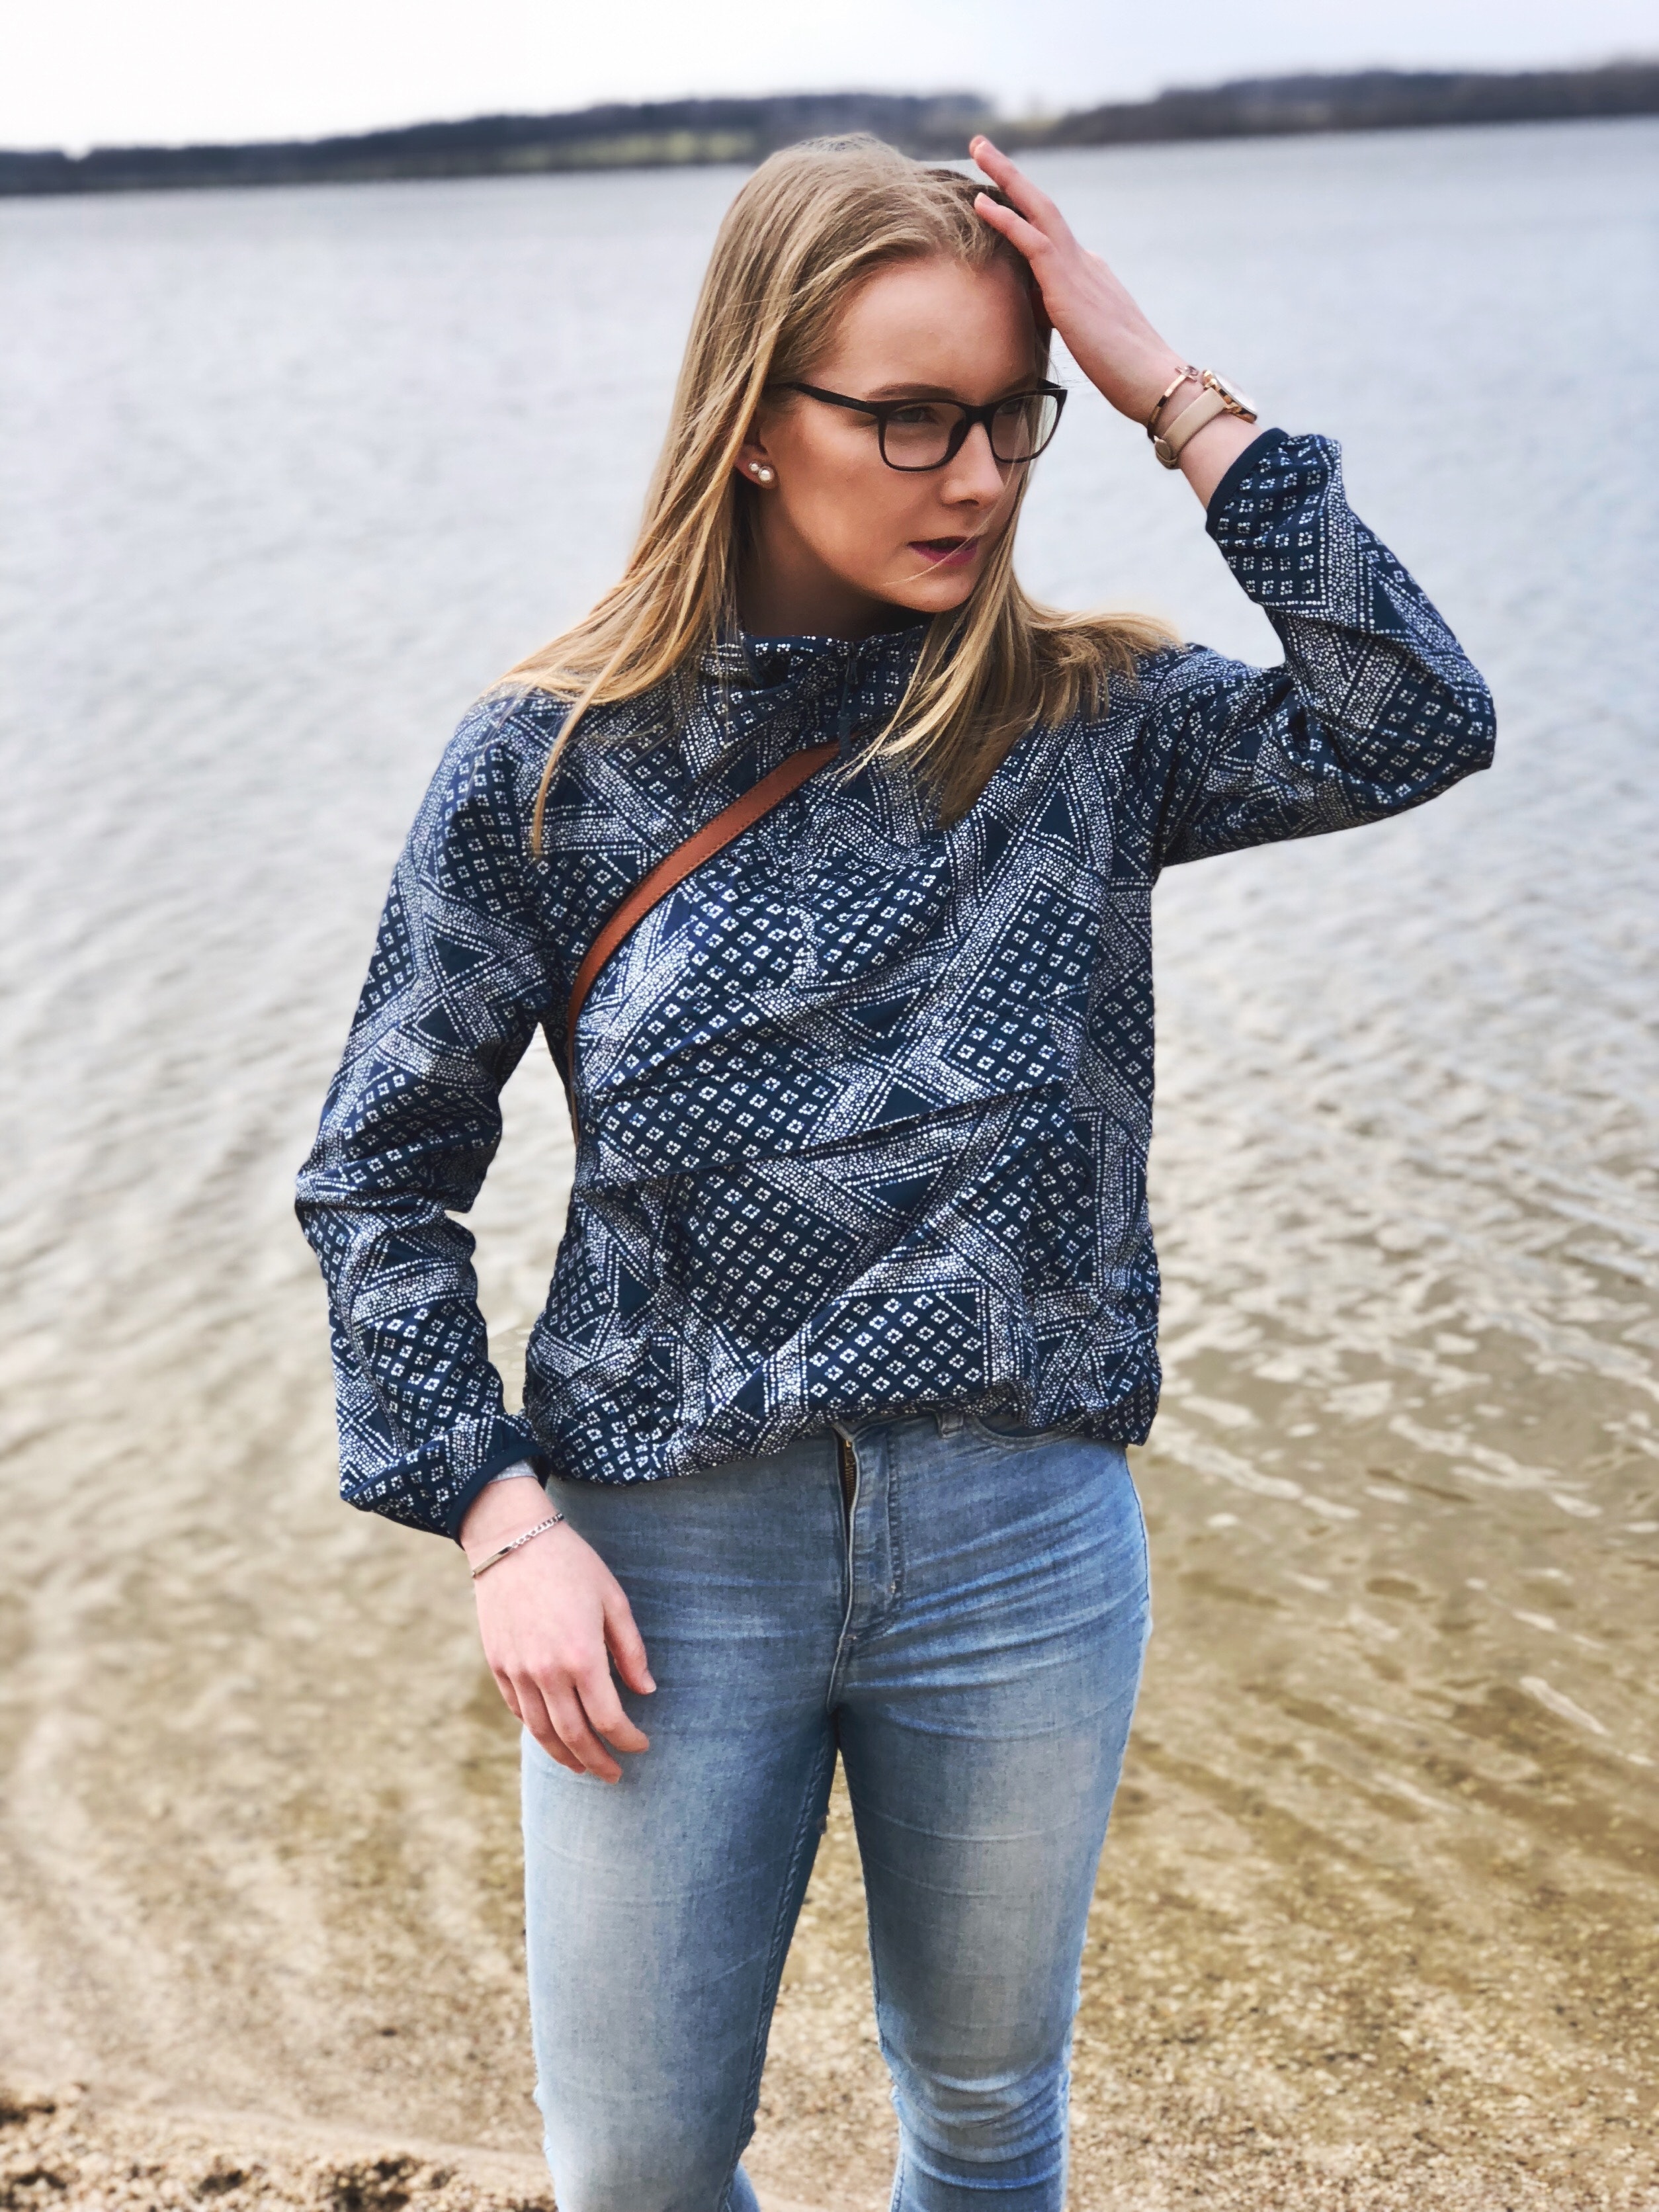
jeans, clothing, denim, blue, beauty, photo shoot, fashion, street fashion, outerwear, long hair, photography, blond, textile, pattern, design, footwear, neck, top, sleeve, smile, brown hair, electric blue, t shirt, trousers, model, sweater, style, blouse, dress shirt, shirt